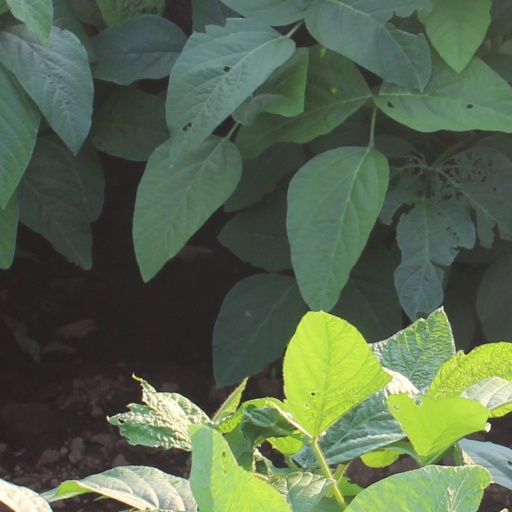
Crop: soybean